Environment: real
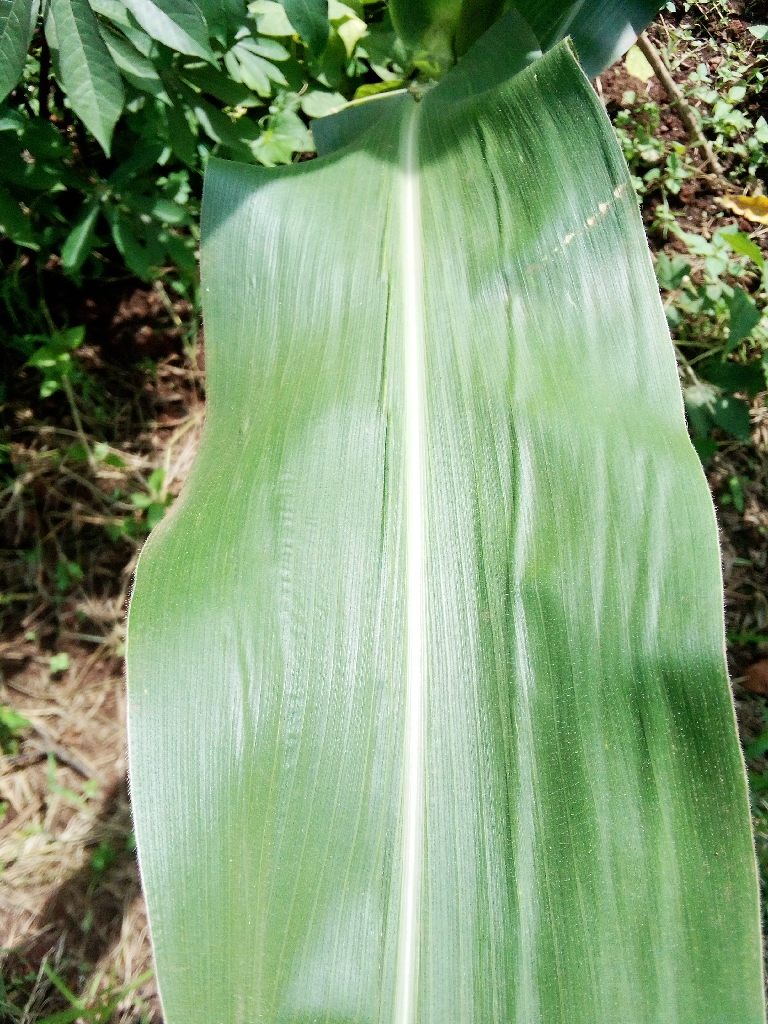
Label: healthy